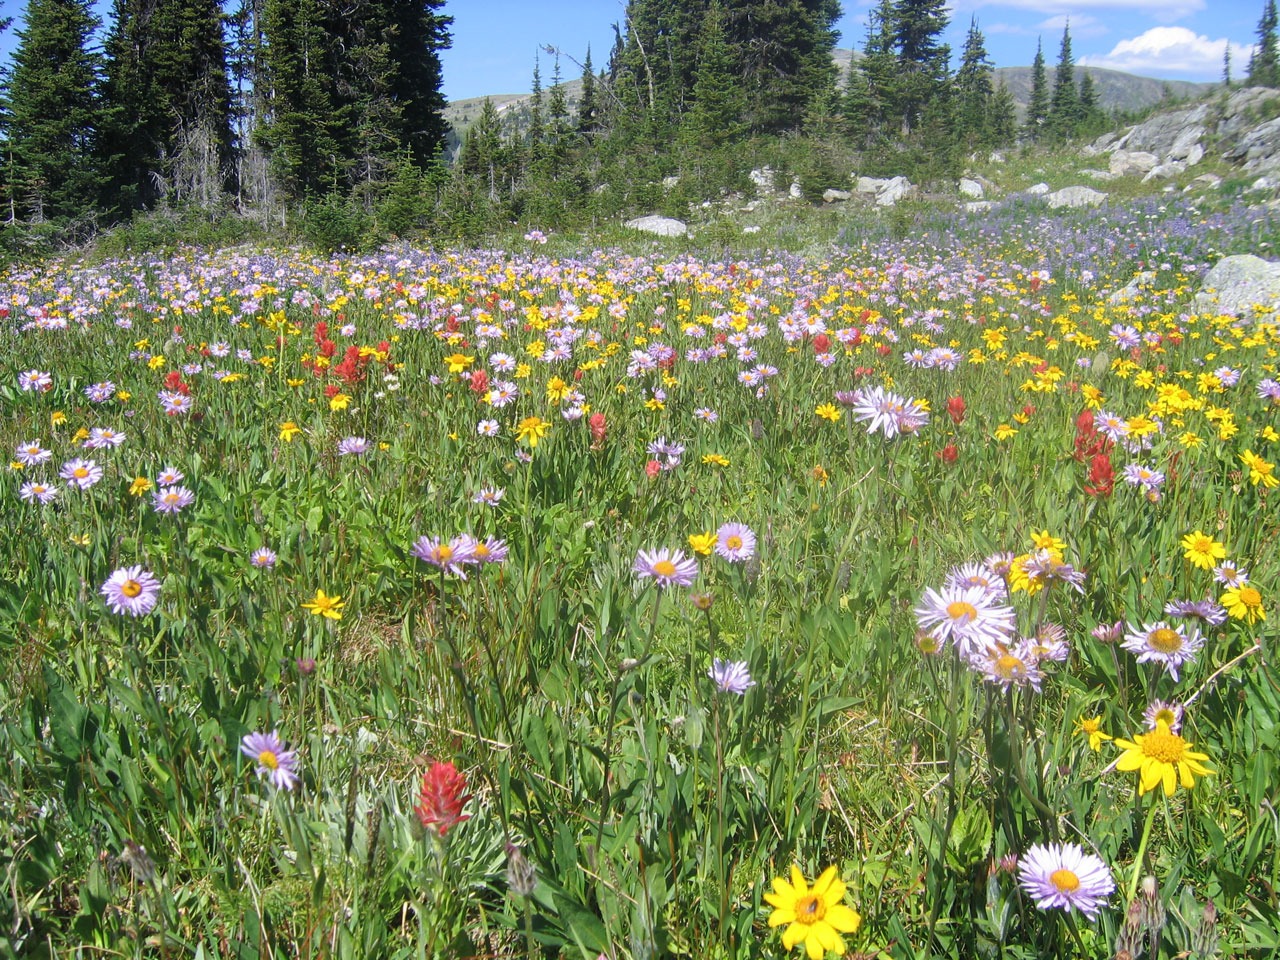
grass, mountain, plant, field, lawn, meadow, prairie, flower, summer, pasture, botany, garden, flora, wildflower, grassland, wildflowers, british, woodland, habitat, trophy, ecosystem, columbia, flowering plant, daisy family, natural environment, land plant, garden cosmos